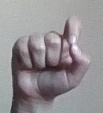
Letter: fa